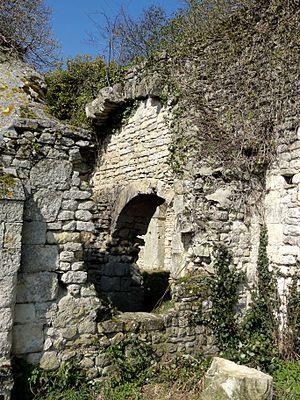
Croisillon sud, vue depuis l'est.
L'église Notre-Dame-de-la-Nativité et Saint-Jacques de Champlieu est une ancienne église catholique paroissiale située à Orrouy, en France. Elle est connue localement comme la chapelle romane de Champlieu. Les origines de ce qu'il convient plutôt d'appeler une église restent dans l'ombre. Elle pouvait accueillir entre 620 et 640 fidèles, et des fouilles archéologiques ont démontré qu'elle remplace un édifice de l'époque carolingienne au moins aussi grand, voire plus important : situé sur l'un des chemins de Compostelle se confondant avec la chaussée Brunehaut, Champlieu devait avoir une certaine importance jusqu'à l'abandon de cette voie. Au Moyen Âge, pendant une période impossible à préciser, l'église appartient à l'abbaye bénédictine Saint-Crespin-le-Grand de Soissons. Elle est dédiée à Notre-Dame-de-la-Nativité et un prieuré y est associé. Au XVIᵉ siècle au plus tard, église et prieuré dépendent du prieuré de Saint-Thibaut. Après plusieurs incendies, ce prieuré avec sa dépendance de Champlieu sont donnés au couvent des Bénédictins anglais de Paris vers le début du XVIIᵉ siècle.